John Beck (producer)

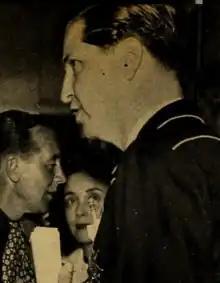
Beck in 1950

Jonathan Beck was an American film producer in the 1950s and 1960s. He played an important role in the making of "King Kong vs. Godzilla" and was also involved in the merger of Universal Pictures and International Pictures.